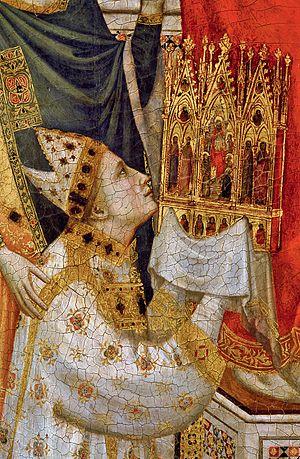
Giotto di Bondone ou Ambrogiotto di Bondone, dit Giotto, né en 1266 ou 1267 à Vespignano ou Romignano, et mort le 8 janvier 1337 à Florence, est un peintre, sculpteur et architecte florentin du Trecento, dont les œuvres sont à l'origine du renouveau de la peinture occidentale. C'est l'influence de sa peinture qui va provoquer le vaste mouvement général de la Renaissance à partir du siècle suivant.
Le triptyque Stefaneschi est une peinture en triptyque de Giotto di Bondone et de son atelier, datant de 1320 environ et conservée à la pinacothèque vaticane après avoir été le retable du maître-autel de l'ancienne basilique Saint-Pierre de Rome.
La mise en abyme — également orthographiée mise en abysme ou plus rarement mise en abîme — est un procédé consistant à représenter une œuvre dans une œuvre similaire, par exemple dans les phénomènes de « film dans un film », ou encore en incrustant dans une image cette image elle-même. Ce principe se retrouve l'« autosimilarité » et le principe des fractales ou de la récursivité en mathématiques.
Giacomo Stefaneschi était un homme d'Église italien du Moyen Âge, petit-neveu du pape Nicolas III et oncle du cardinal Annibal de Ceccano, qui fut cardinal-diacre au titre de Saint-Georges au Voile d’Or. Il est aussi dénommé Francesco-Giacomo Caetani Stefaneschi ou Jacopo Gaetano Stefaneschi, en Italie, et Jacques Cajétan, en France.